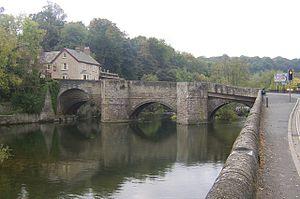
La bataille de Ludford Bridge est une bataille sans effusion de sang livrée au début de la guerre des Deux-Roses. Elle s'est déroulée le 12 octobre 1459 et a conduit à un revers sérieux de la Maison d'York. Bien que cette bataille semble alors être un triomphe pour la Maison de Lancastre, la conduite irréfléchie des vainqueurs fait à nouveau basculer l'avantage en faveur des Yorkistes au bout de six mois.